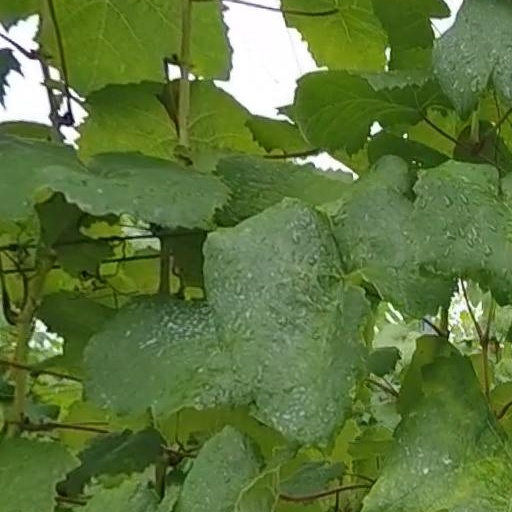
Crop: grape